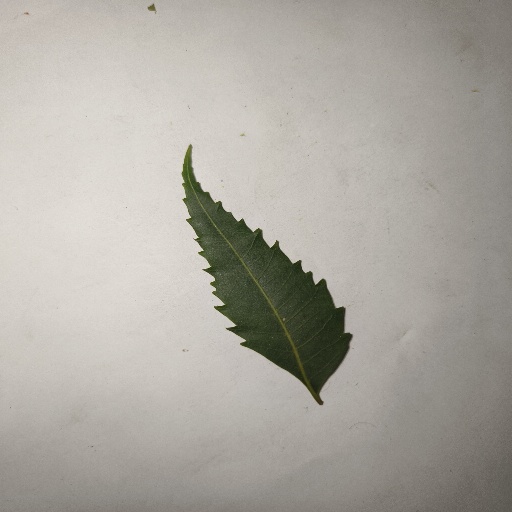
Species: Neem
Leaf condition: Healthy Leaf